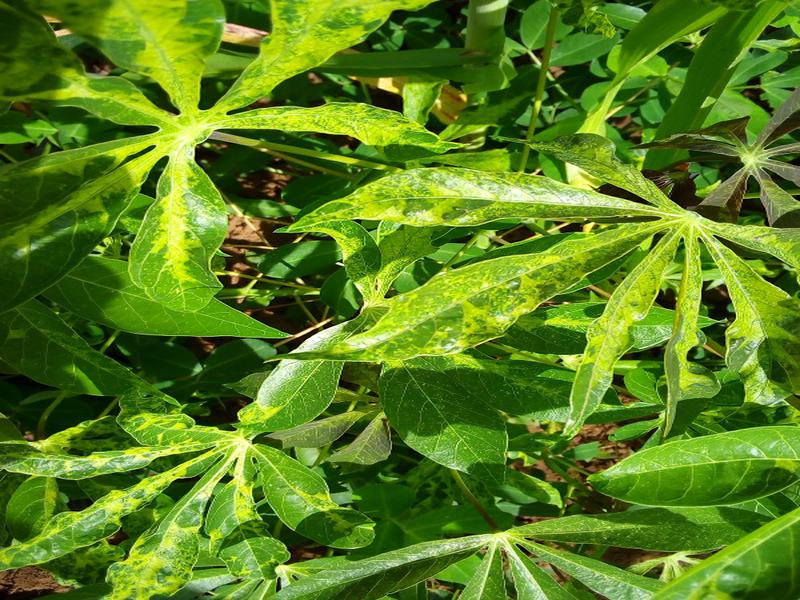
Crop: cassava
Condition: mosaic_disease